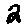
Label: 2